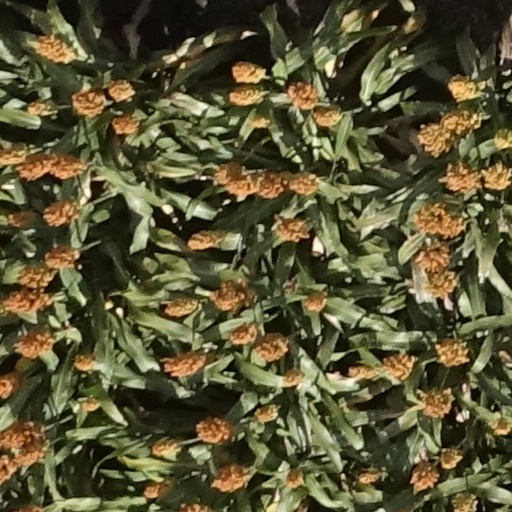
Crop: sorghum